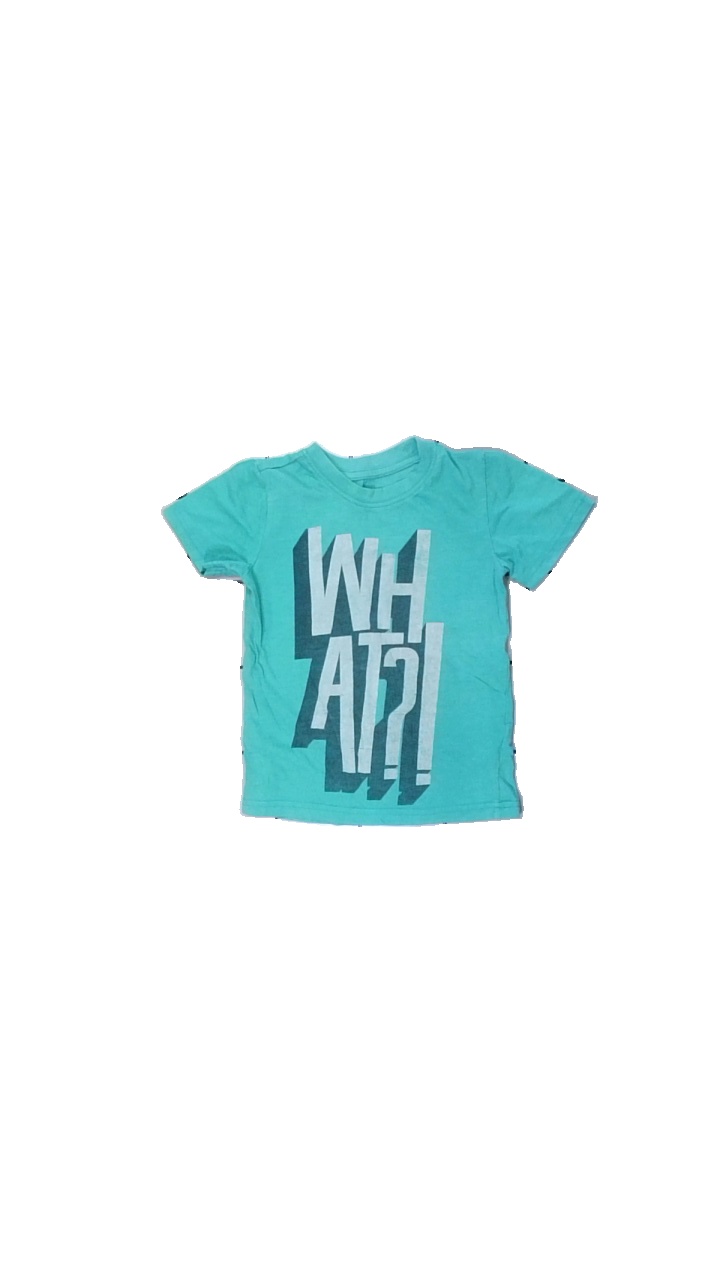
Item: T-shirt (Children)
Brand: All Basics
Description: grön t-shirt med text fram, lite nopprig över hela
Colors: White, Green
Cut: Regular
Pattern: Other
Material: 63% cotton 37% polyester
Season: All
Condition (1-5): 4
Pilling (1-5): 4
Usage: Reuse
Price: <50